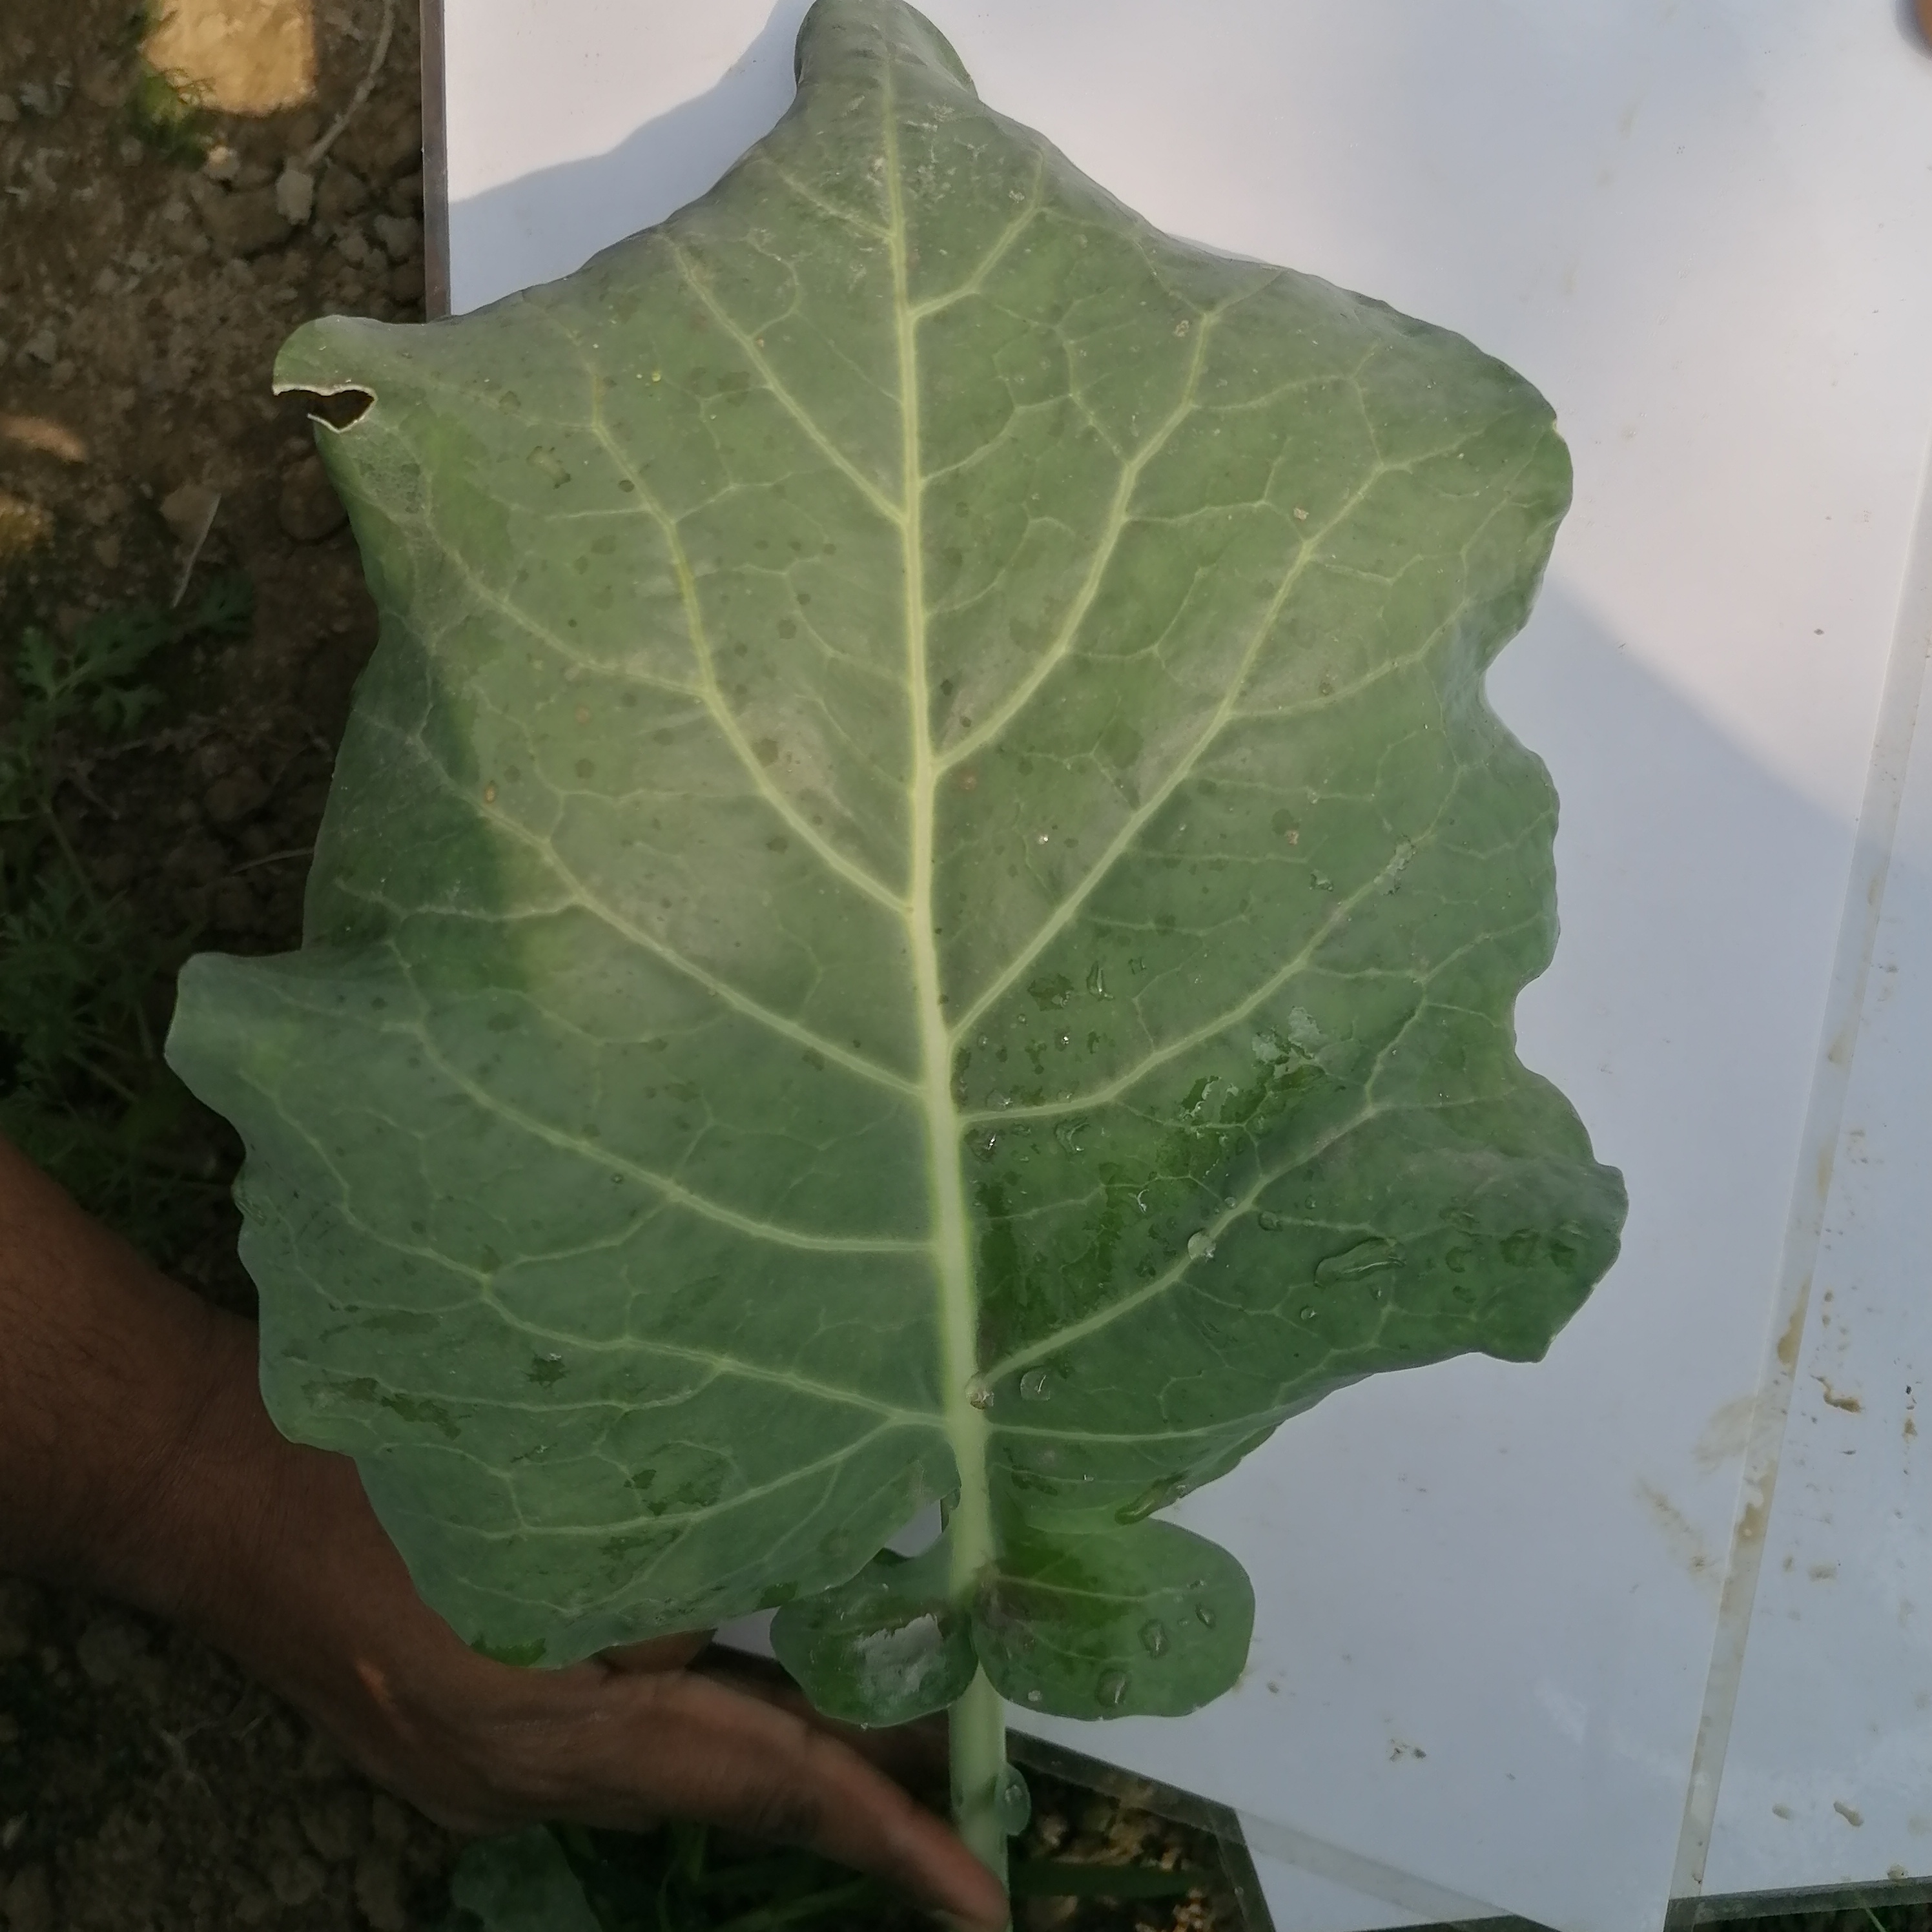
Label: Healthy